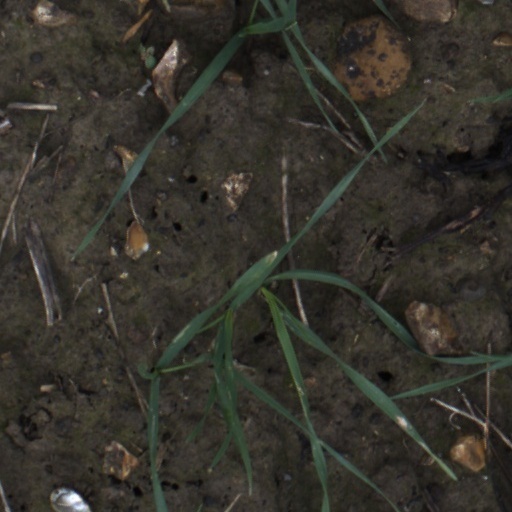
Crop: wheat